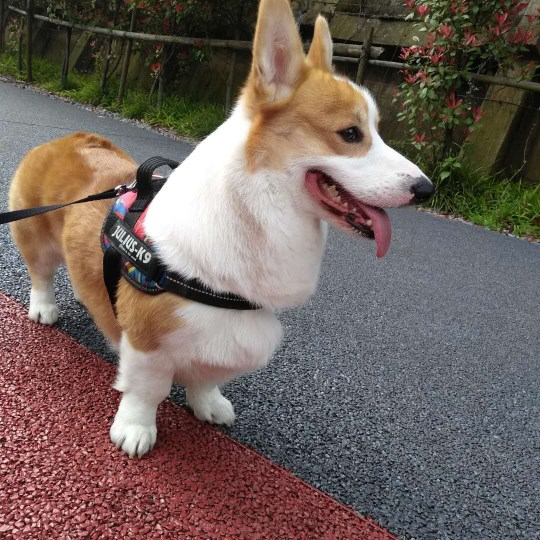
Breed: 2909-n000116-Cardigan